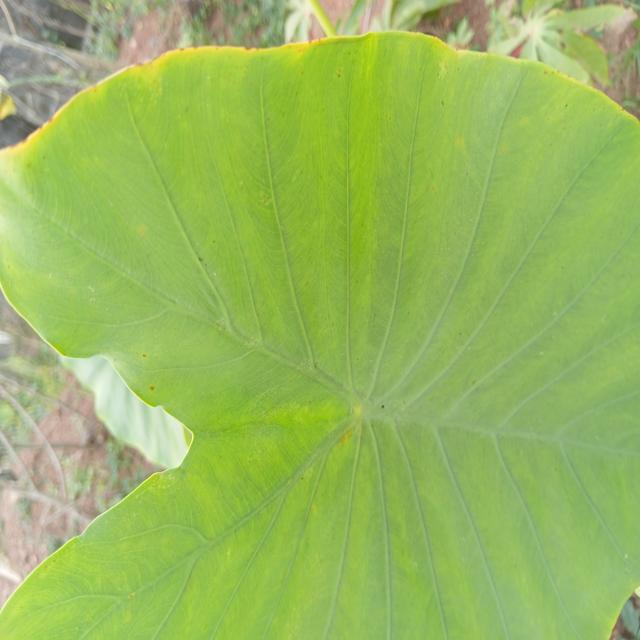
Label: Early_Blight